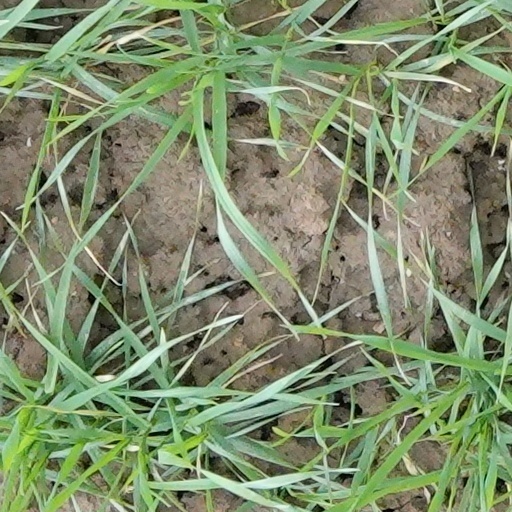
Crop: wheat